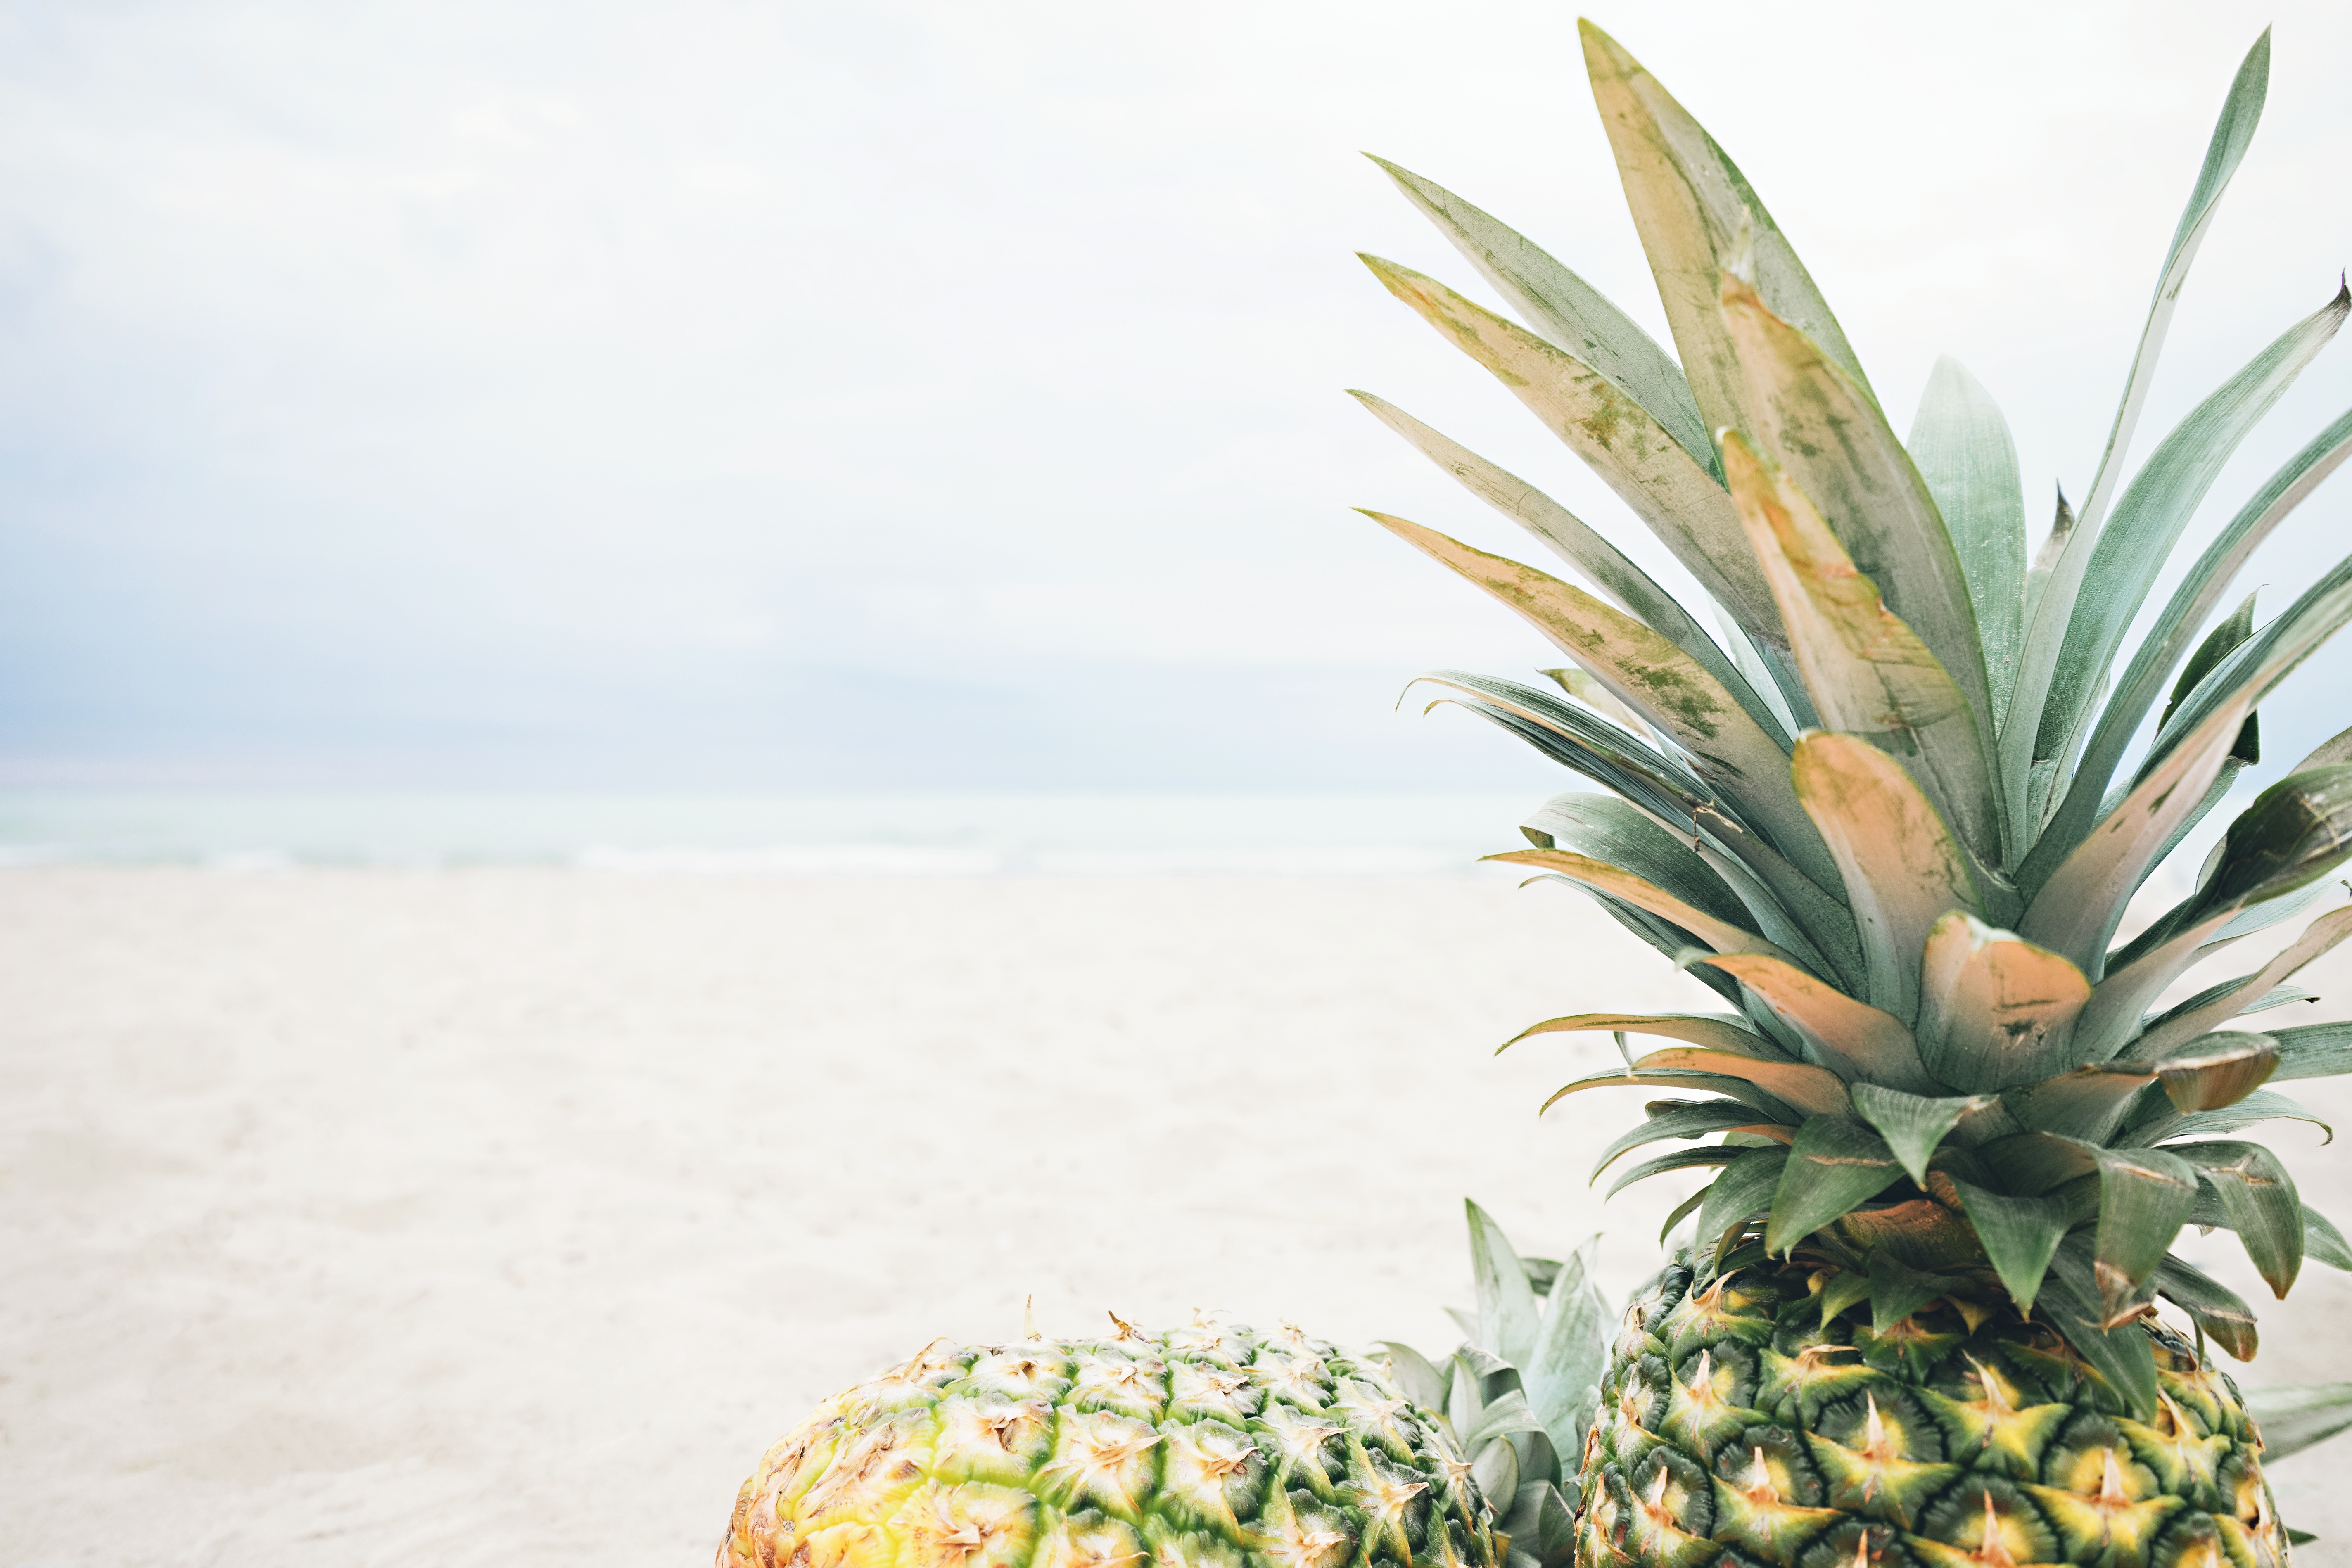
plant, fruit, flower, food, produce, botany, flora, pineapple, flowering plant, bromeliaceae, grass family, land plant, arecales, palm family